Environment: real
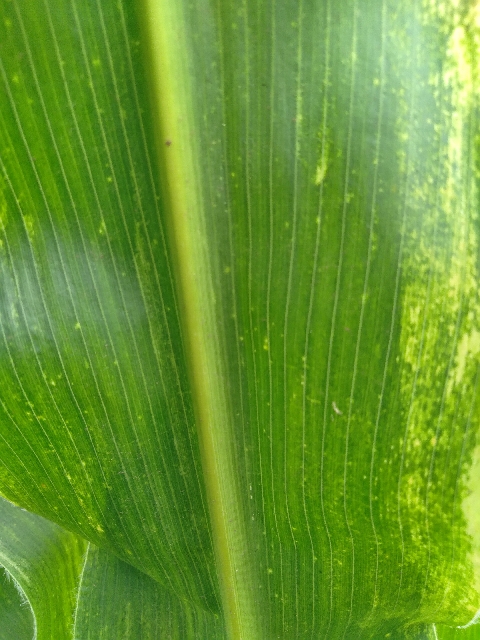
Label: lethal_necrosis